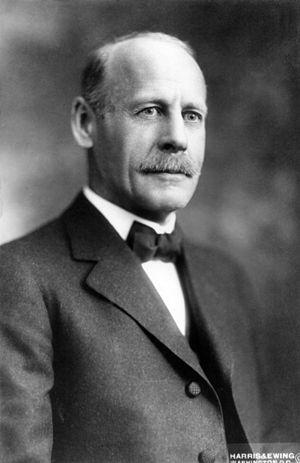
Deux sénateurs représentent au niveau fédéral le Dakota du Sud depuis l'entrée d'État dans l'Union, le 2 novembre 1889.